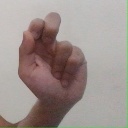
अक्षर: ढ